O'Higgins F.C.

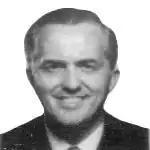
Patricio Mekis had the longest time period in charge with the institution.

Foreign players like Federico Vairo have also been important players in the history of club. During the mid–1960s, Vairo was a former River Plate player, earning three consecutive Primera División titles, alongside players like the keeper Amadeo Carrizo, the midfielder Omar Sívori, among others.